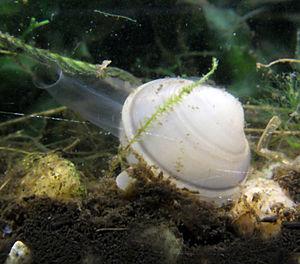
Pisidiidae est une famille de mollusques bivalves. Cette famille n'est pas considérée comme valide par WoRMS qui la considère comme un synonyme de Sphaeriidae.